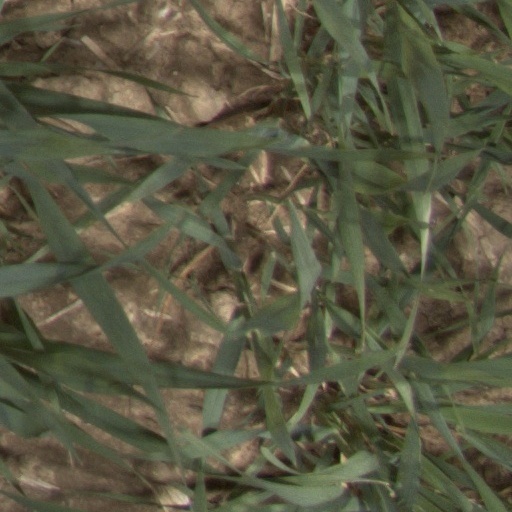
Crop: wheat